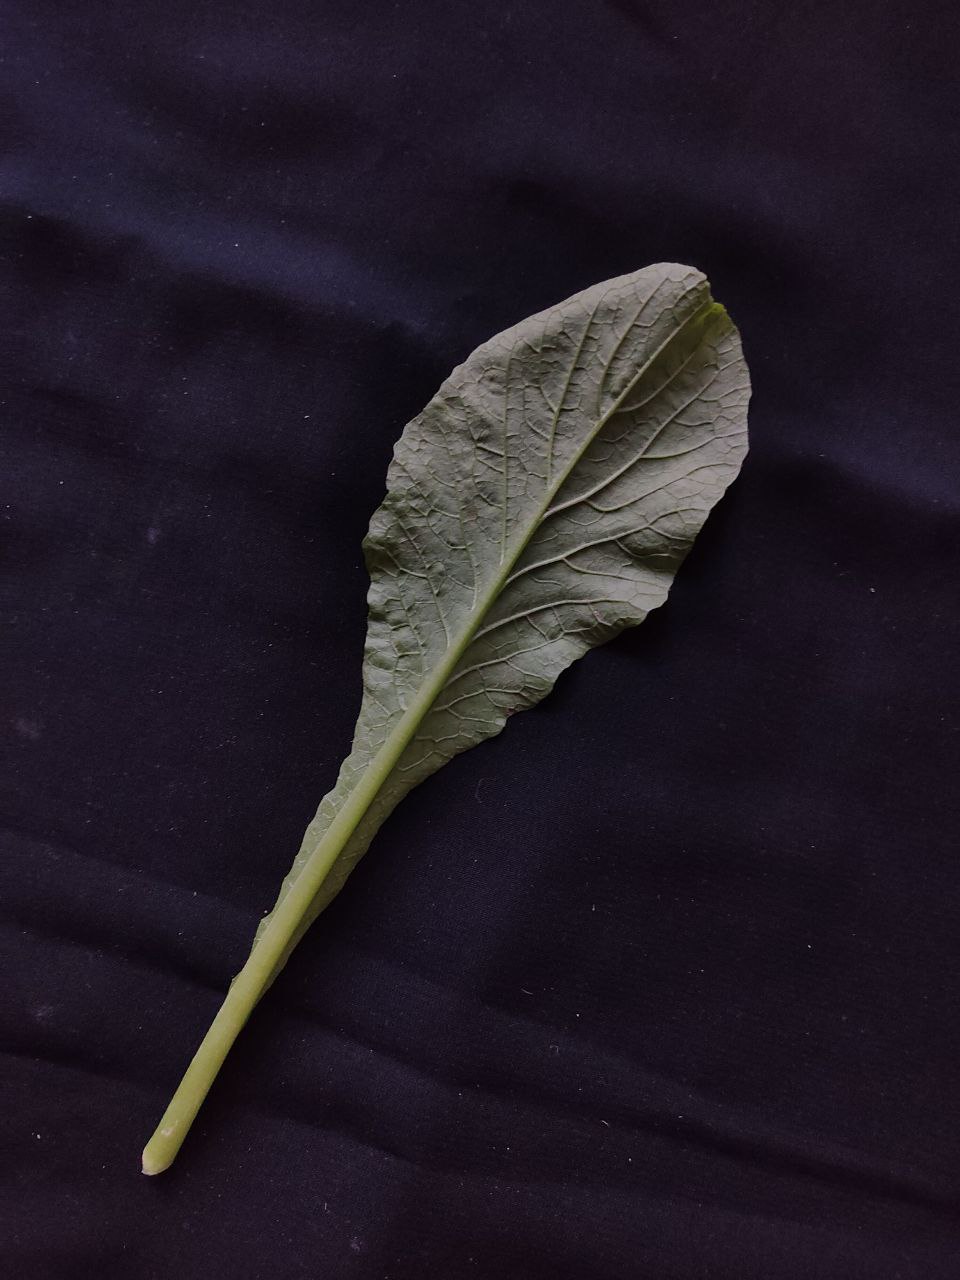
Label: Fresh leaf